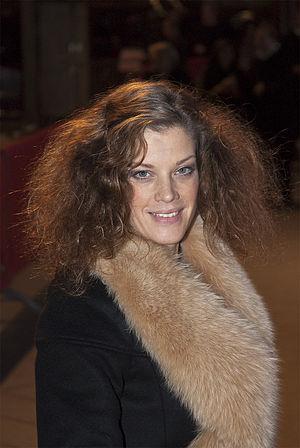
Marie Bäumer, née le 7 mai 1969 à Düsseldorf sous le nom de Henrike Marie Bäumer, est une actrice allemande.
The Team est une série télévisée policière européenne, créée par Mai Brostrøm et Peter Thorsboe, et diffusée à partir du 22 février 2015 sur DR1 au Danemark, du 5 mars sur ORF eins en Autriche et du 8 mars sur ZDF en Allemagne. En France, la série est diffusée depuis le 20 août 2015 sur Arte.